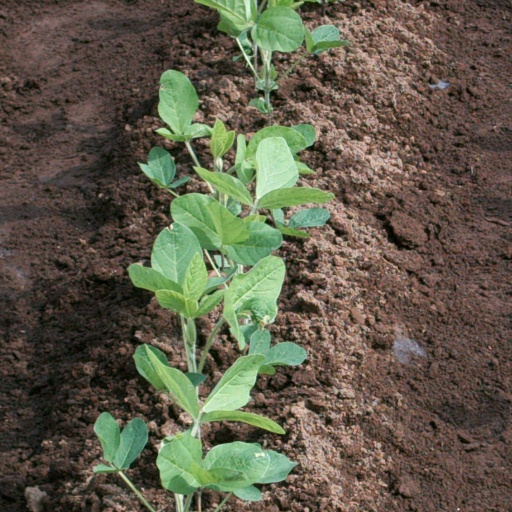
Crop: soybean